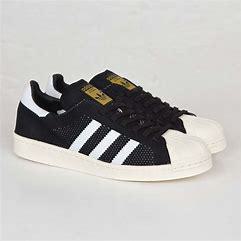
Brand: Adidas
Model: Superstar 80S